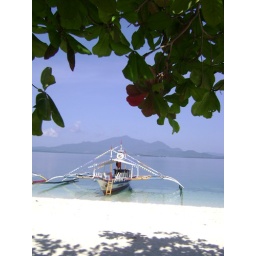
An island with dazzlingly white sand beach and beautiful coral reef in Honda Bay.